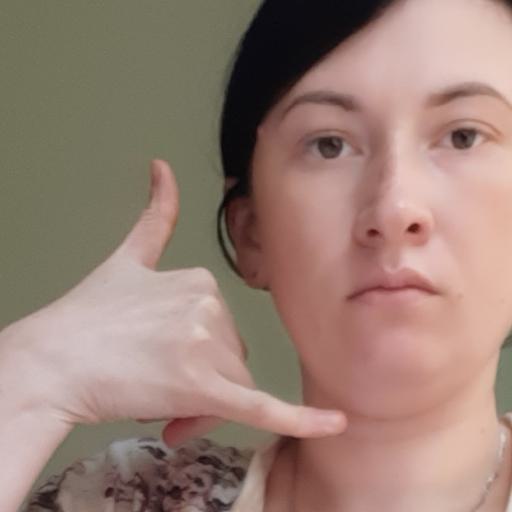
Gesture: call